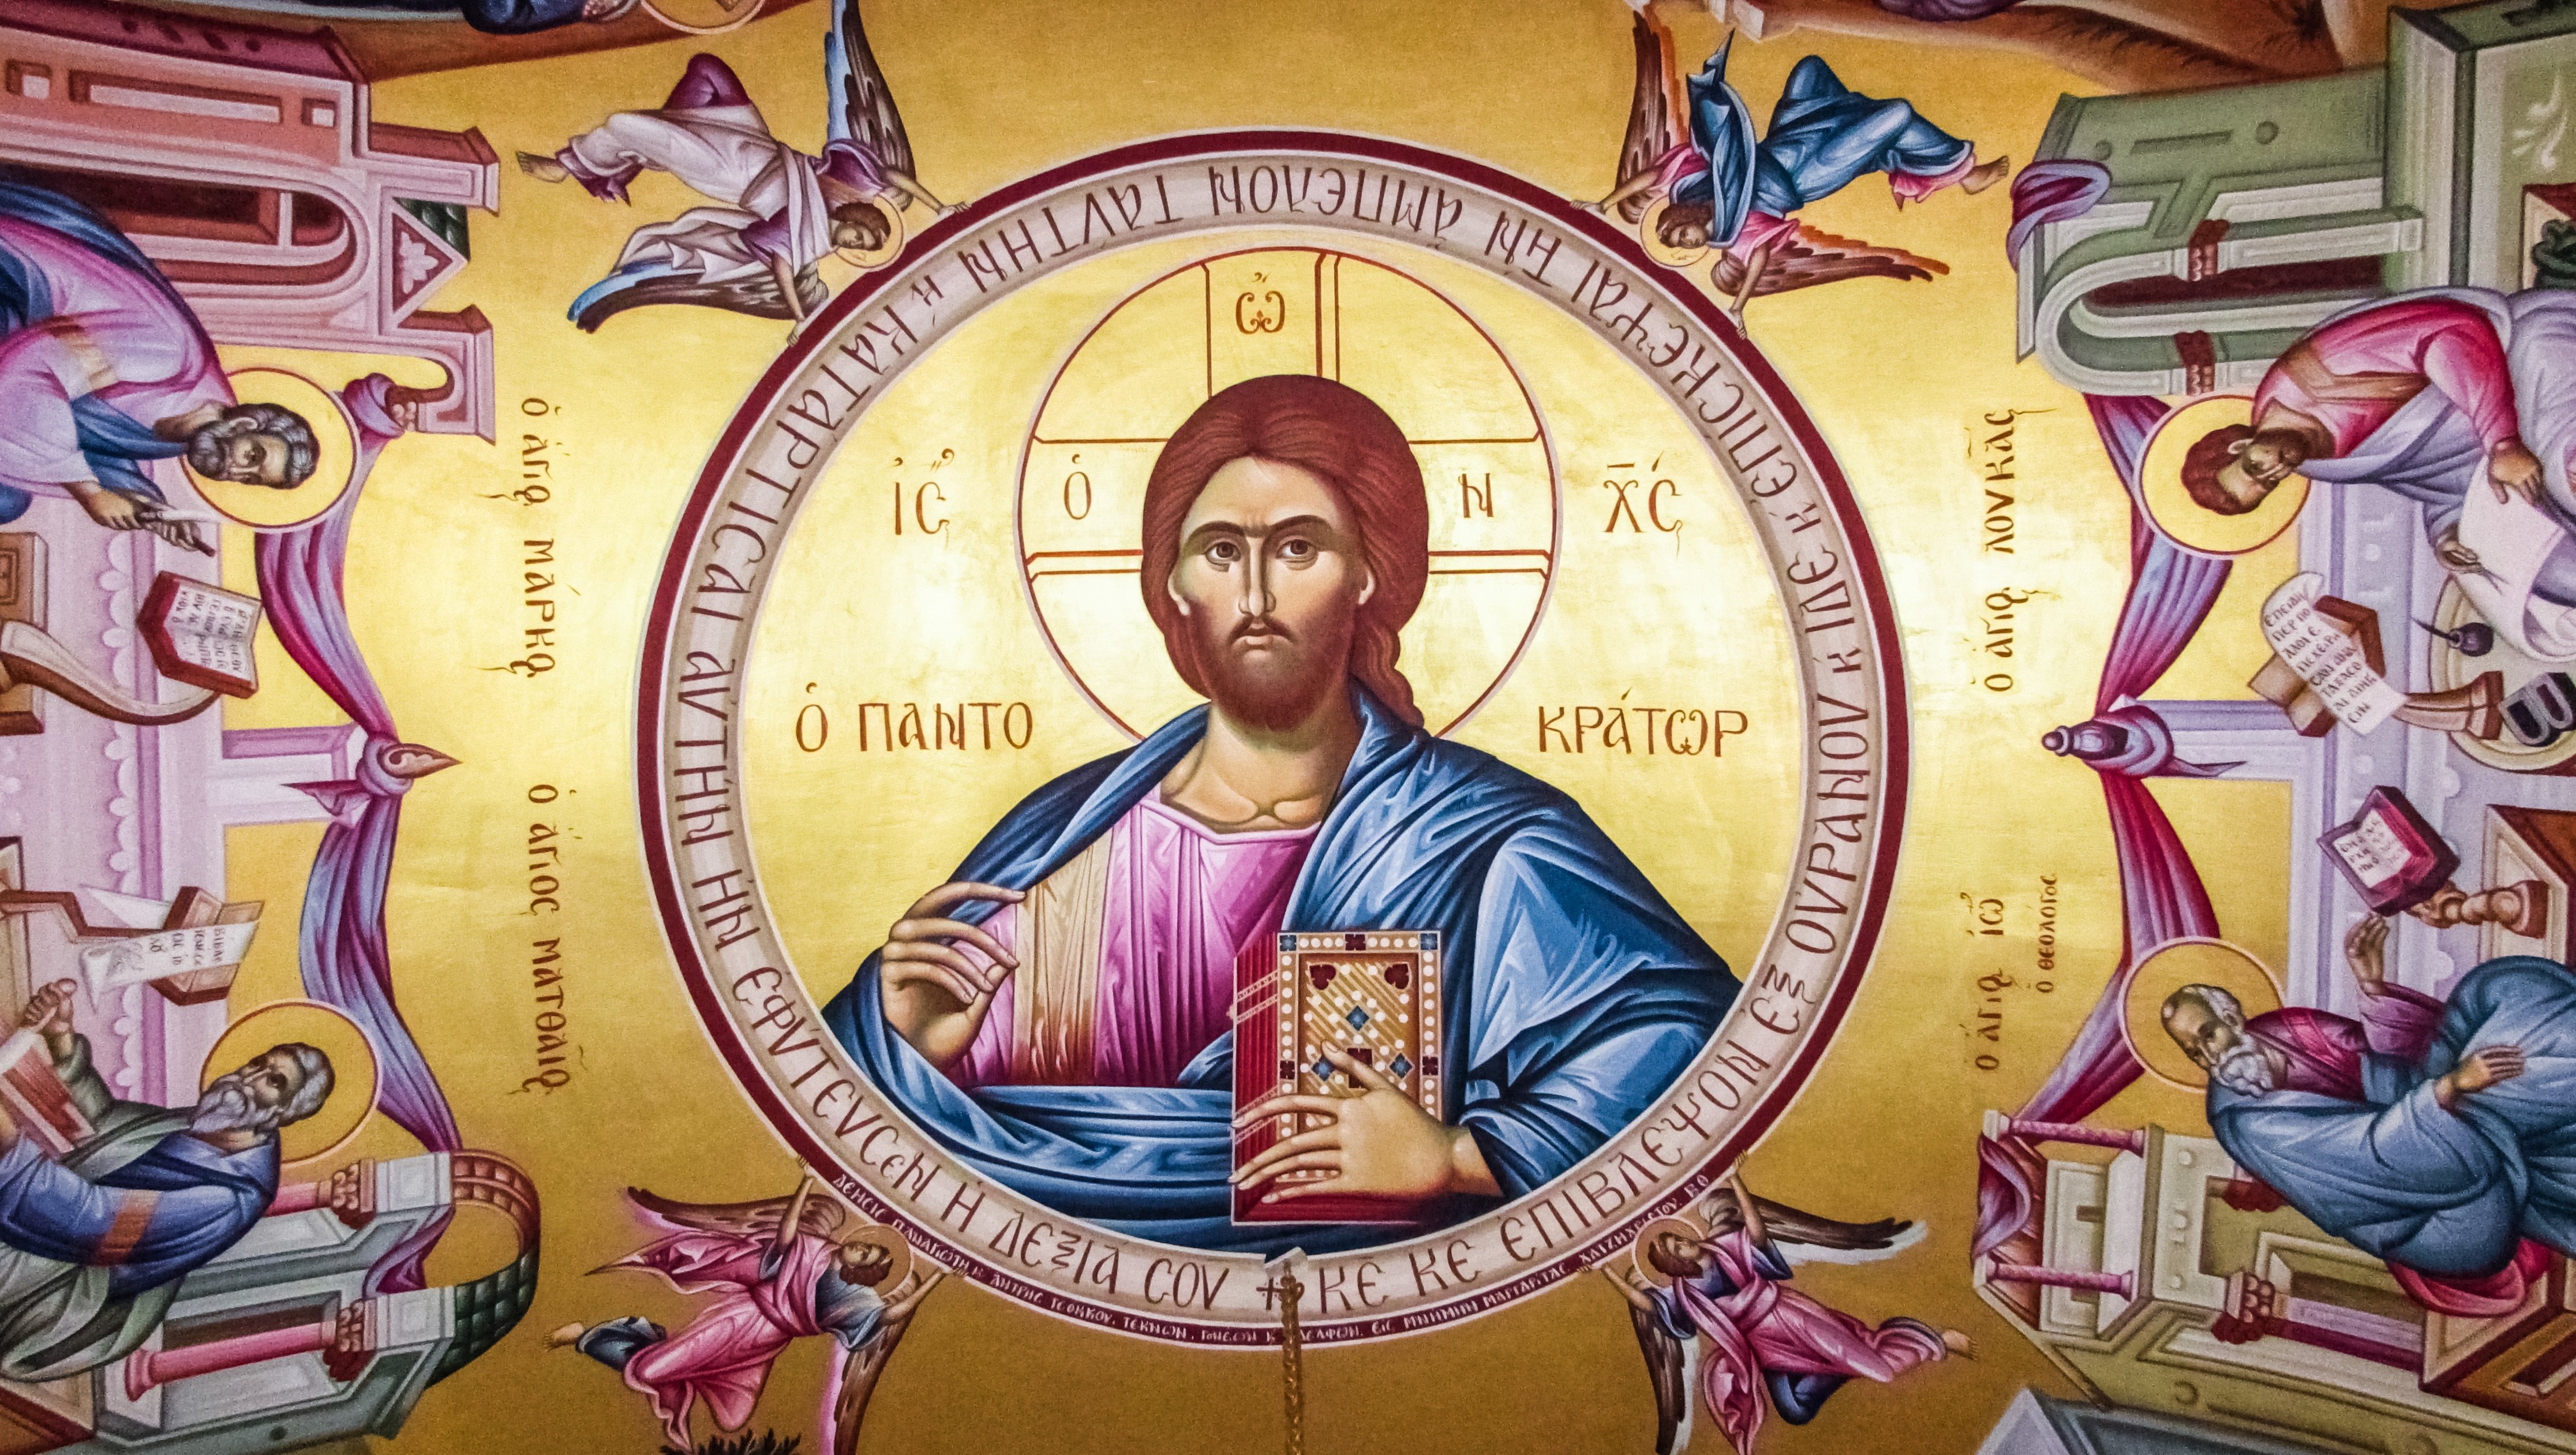
ceiling, religion, church, place of worship, painting, art, iconography, mural, angels, cyprus, pantocrator, jesus christ, ayia napa, ayios epifanios, evangelists, hindu temple